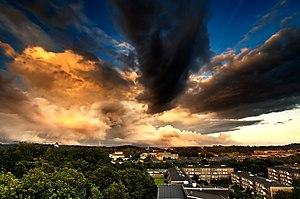
Le mappage ton local, appelé aussi mise en correspondance tonale ou mappage tonal, est une technique utilisée dans le traitement de l'image et de l'infographie pour mettre en correspondance une palette de couleurs avec une autre, dans le but de convertir une image de grande gamme dynamique vers une image de dynamique plus restreinte. Les écrans multimédias, les images imprimées ou les vidéoprojecteurs ont tous une gamme dynamique limitée ne permettant pas de reproduire toute la gamme des intensités lumineuses présentes dans les scènes réelles. Le mappage ton local permet alors de réduire localement les forts contrastes de lumière afin de préserver les détails de l'image et les nuances de couleur et de restituer les détails de la scène originale.
L'imagerie à grande gamme dynamique regroupe un ensemble de techniques numériques permettant d'obtenir une grande plage dynamique dans une image. Son intérêt est de pouvoir représenter ou de mémoriser de nombreux niveaux d'intensité lumineuse dans une image. Cette technique s'effectue en permettant d'attribuer plus de valeurs à un même pixel. D'abord développée pour les images générées par ordinateur, la technique s'est ensuite adaptée à la photographie numérique.